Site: brandenburg
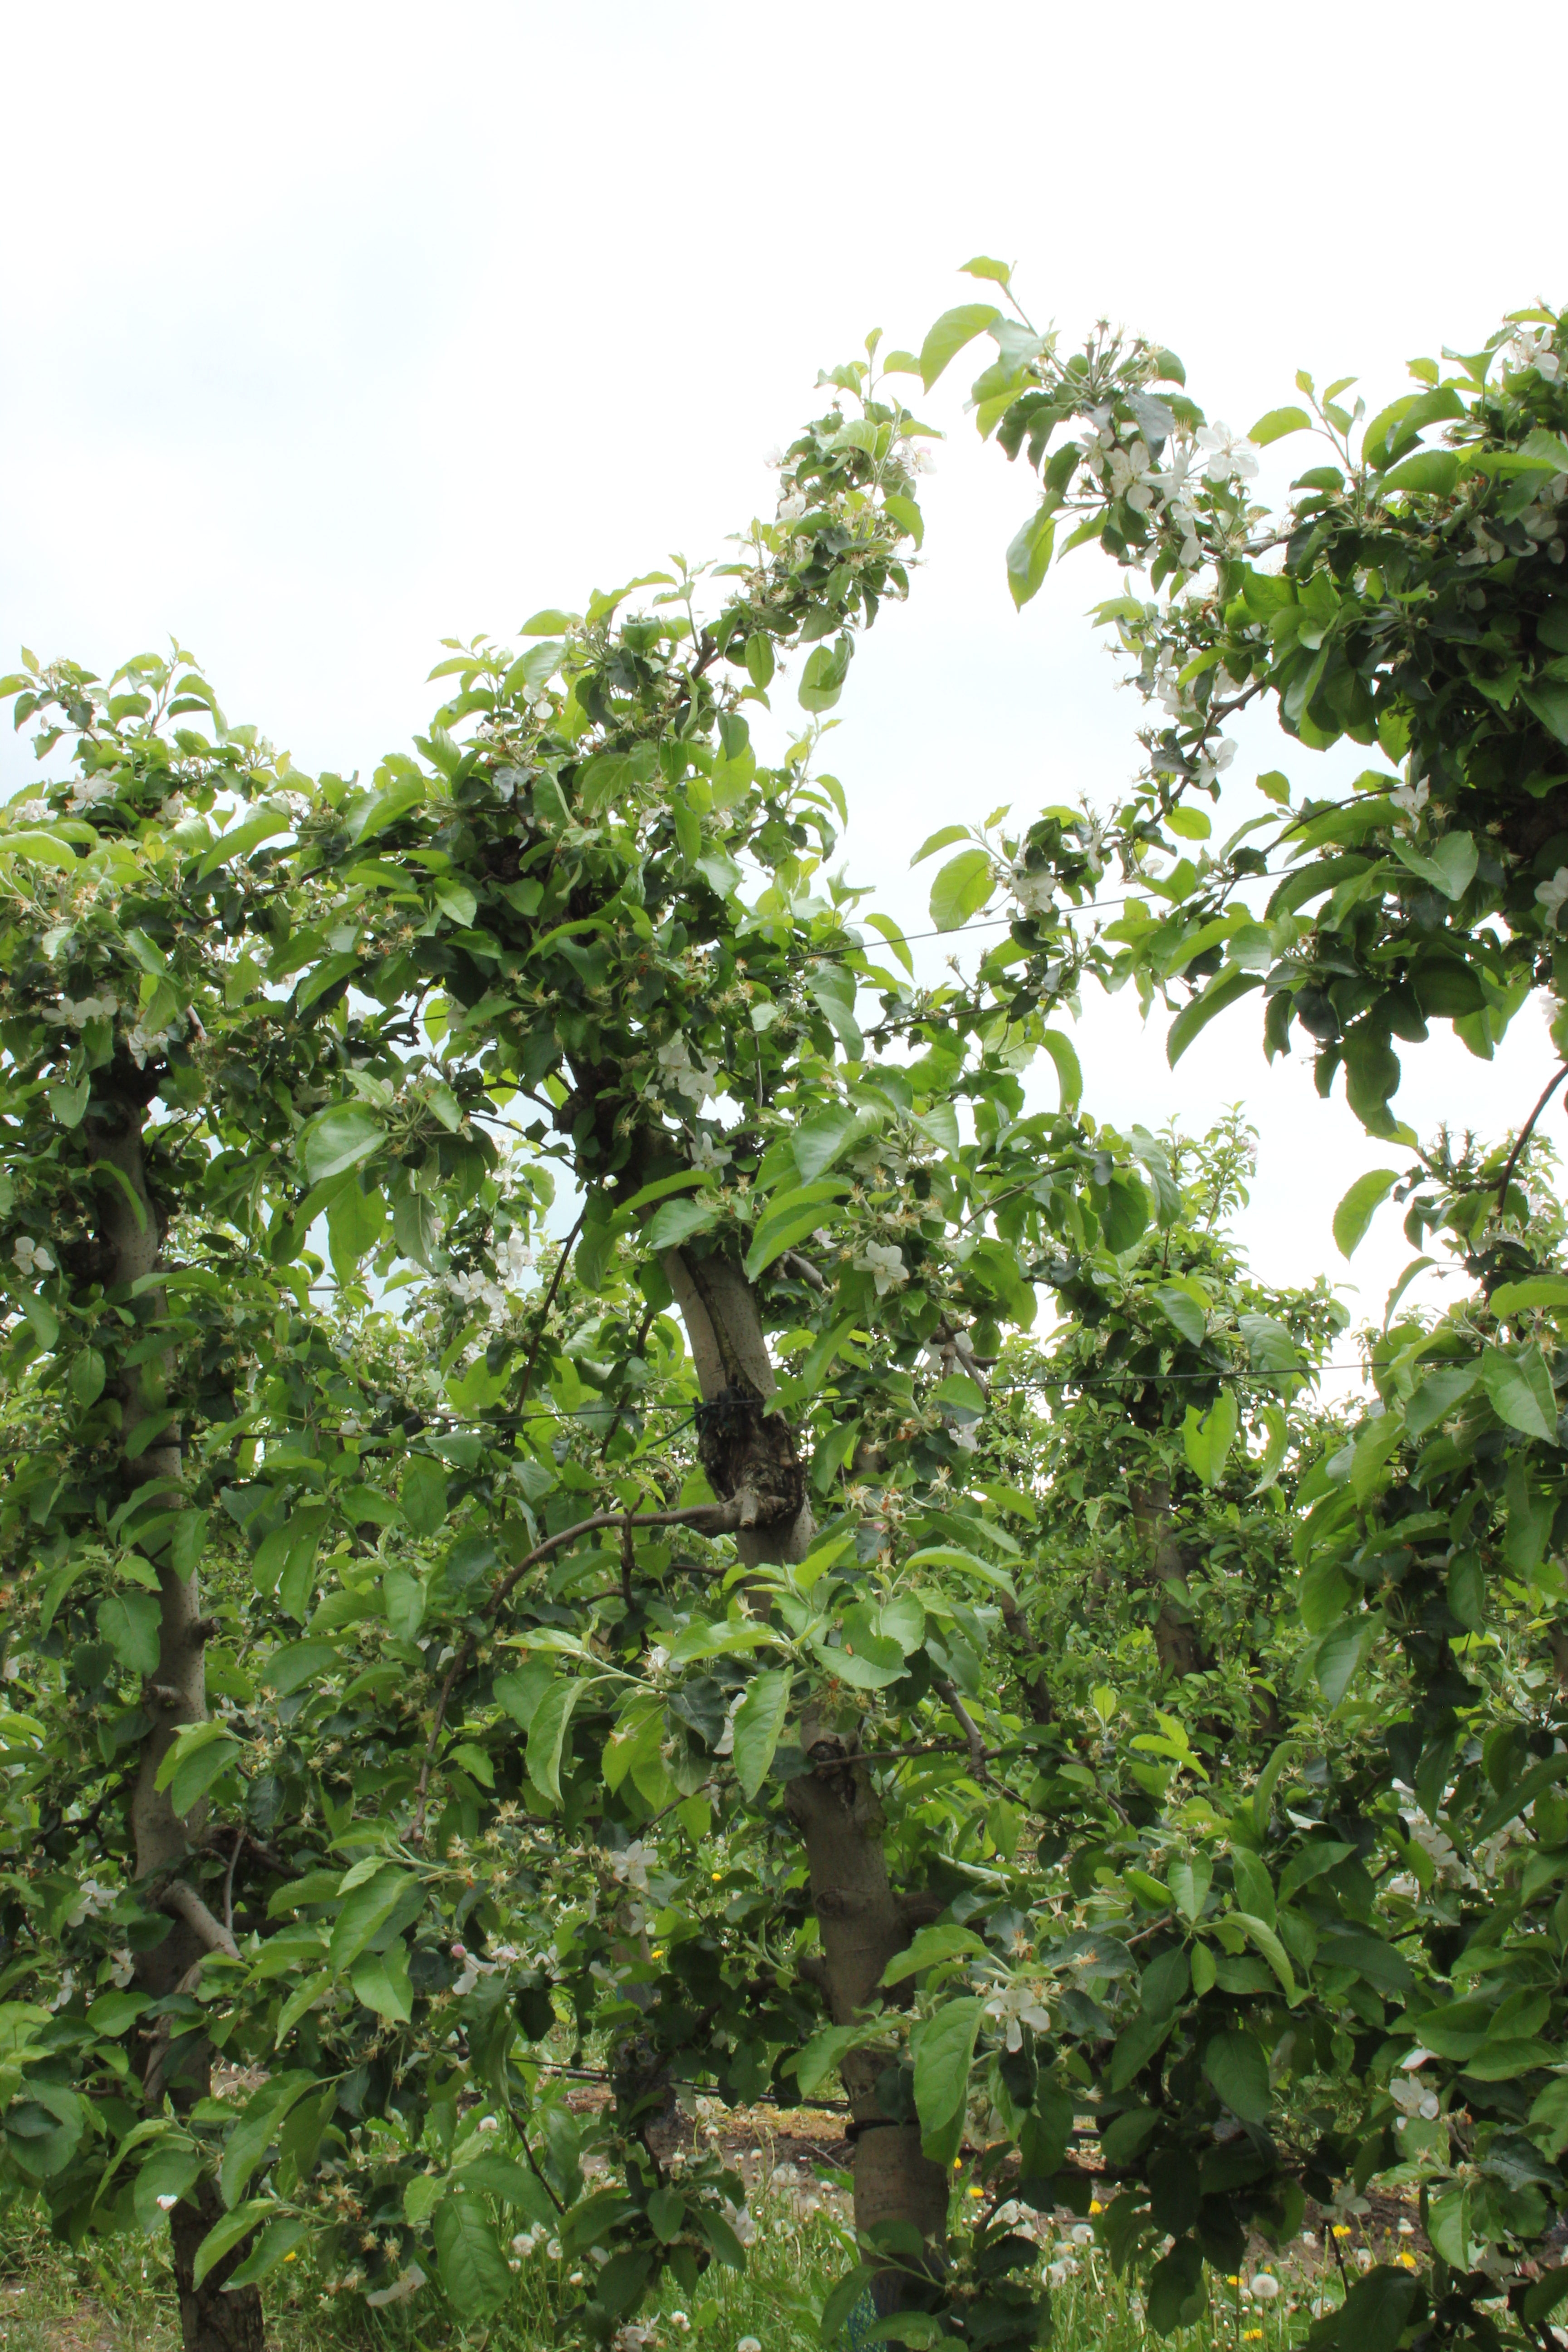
Growth stage (BBCH 67): Flowering